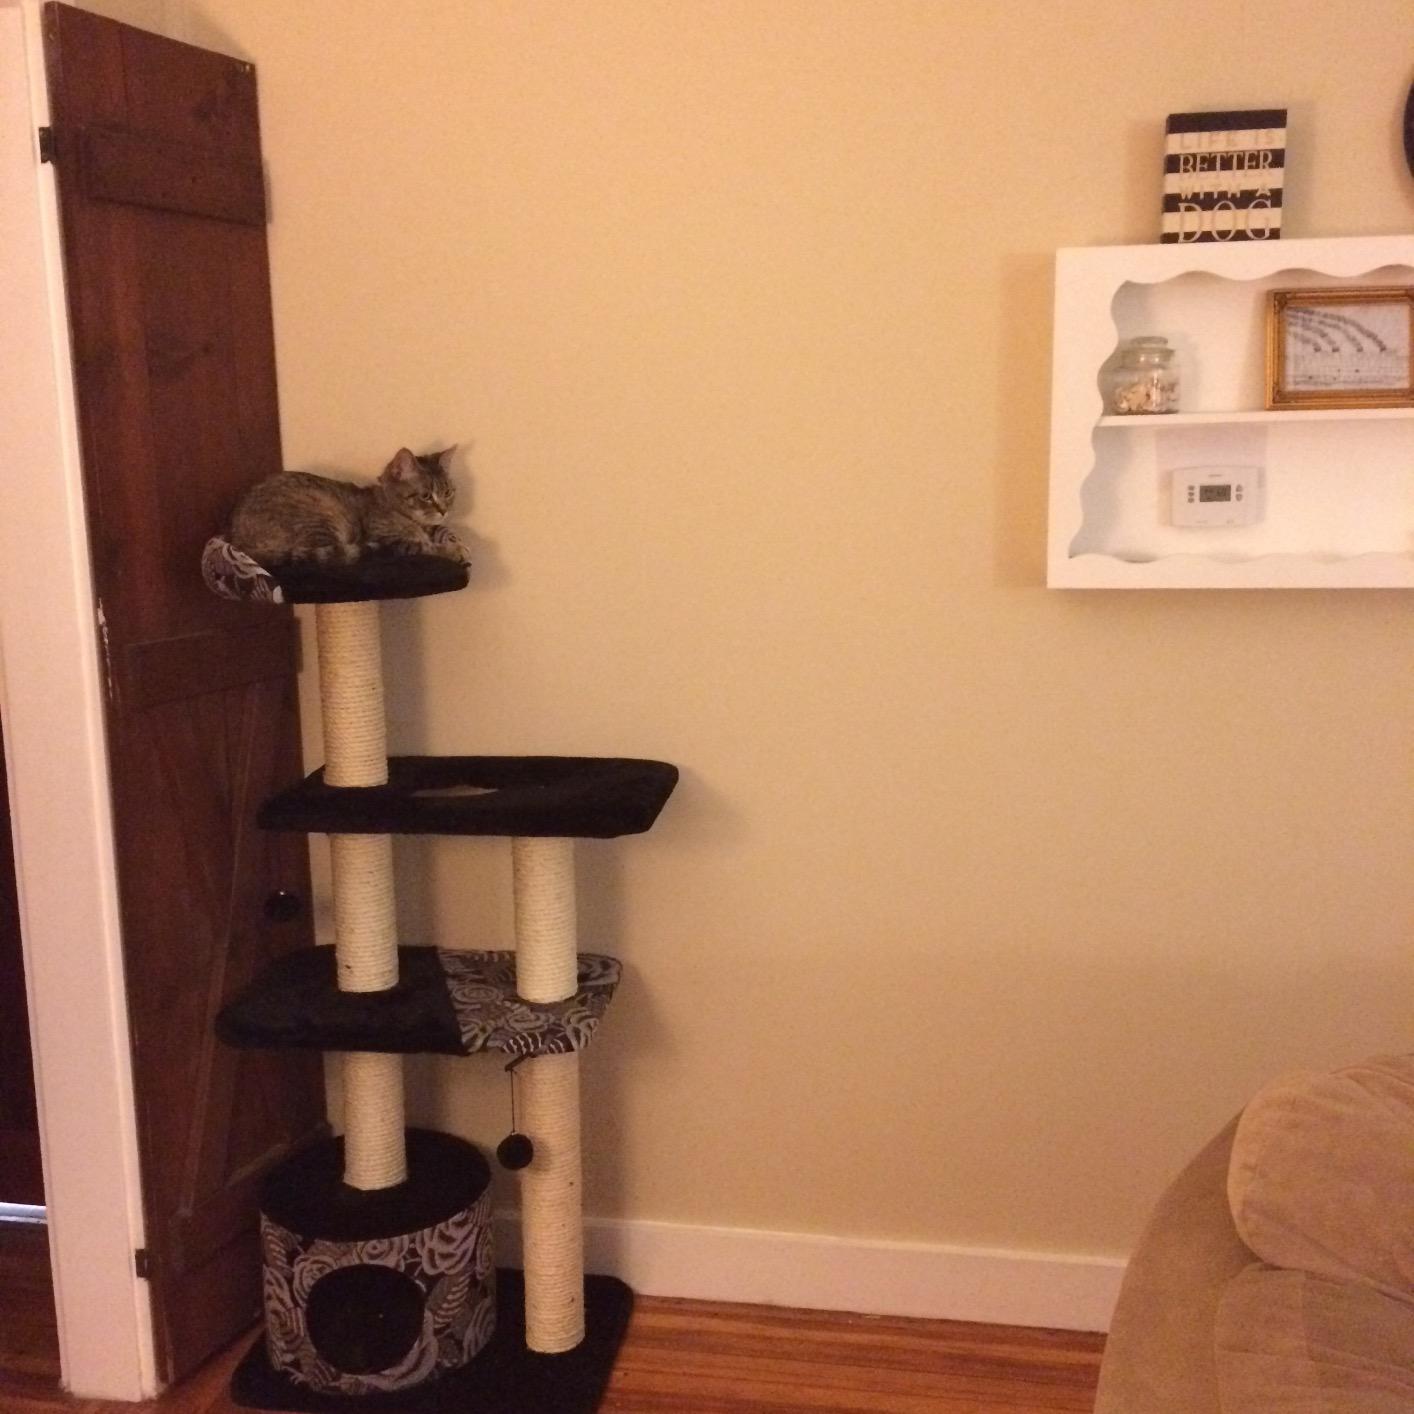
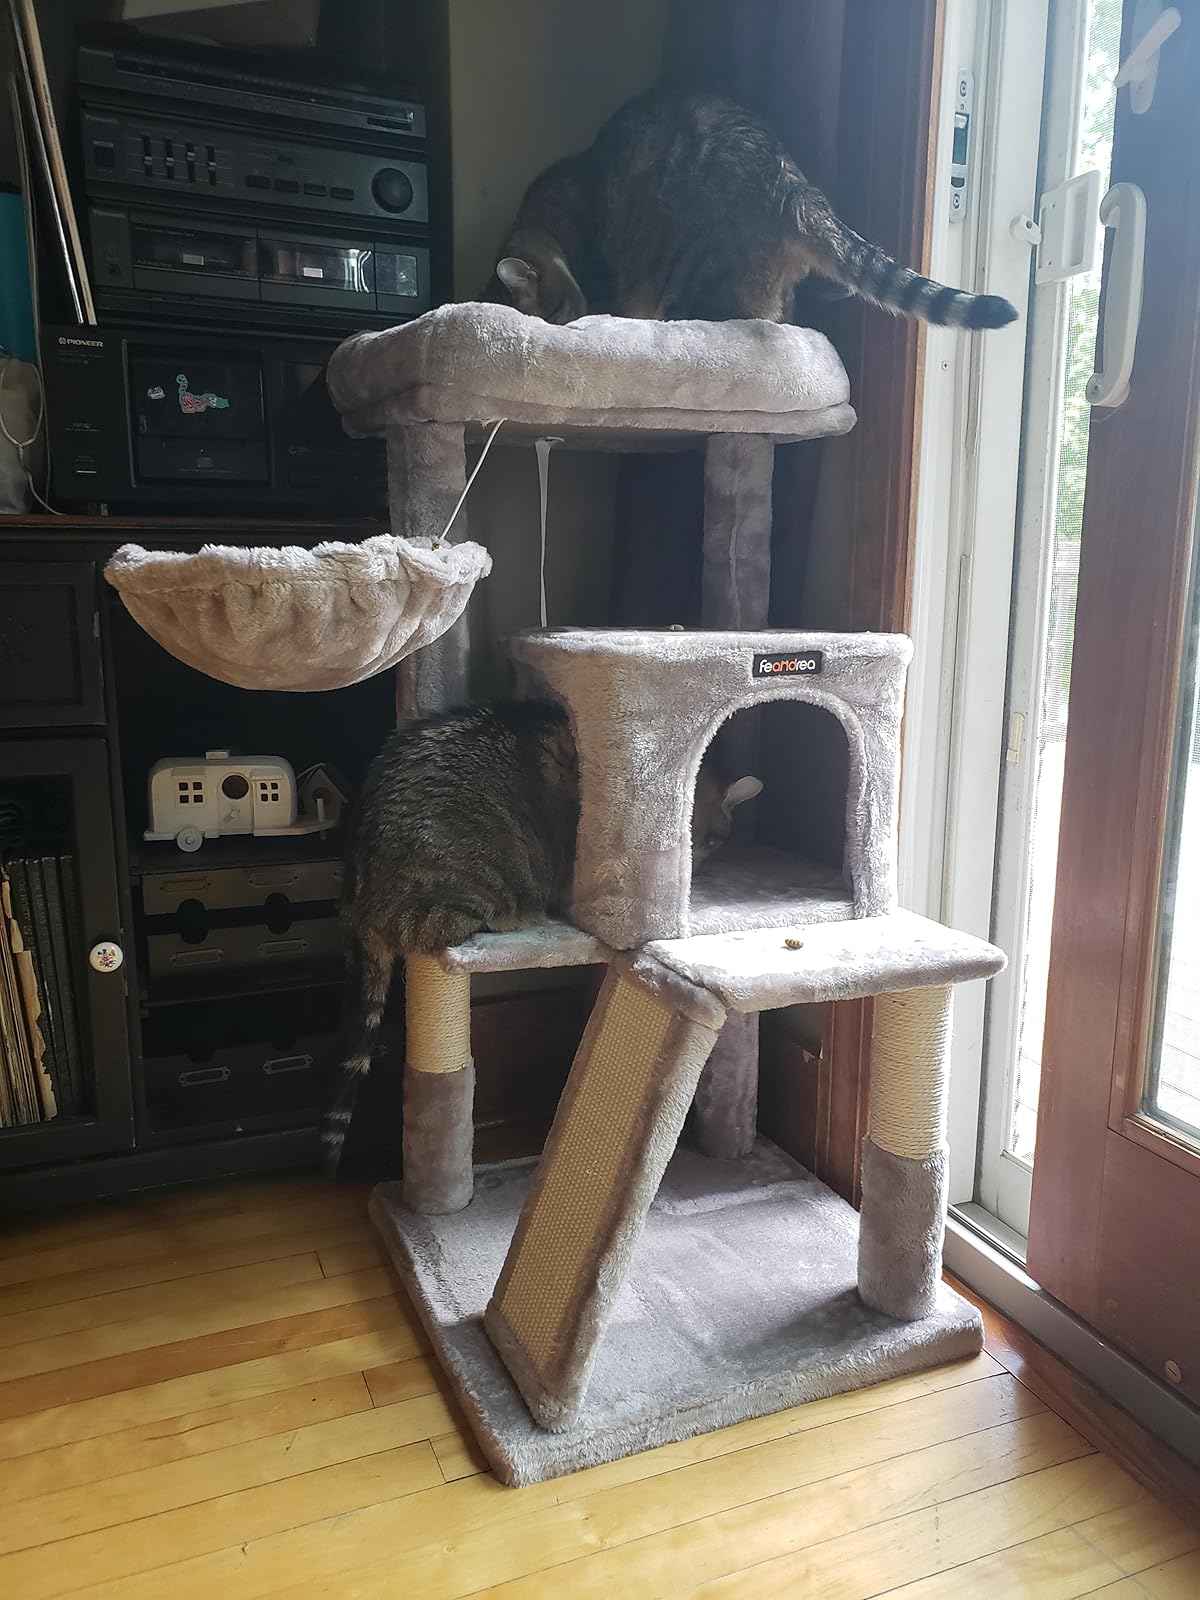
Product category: items_cat tree
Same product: no